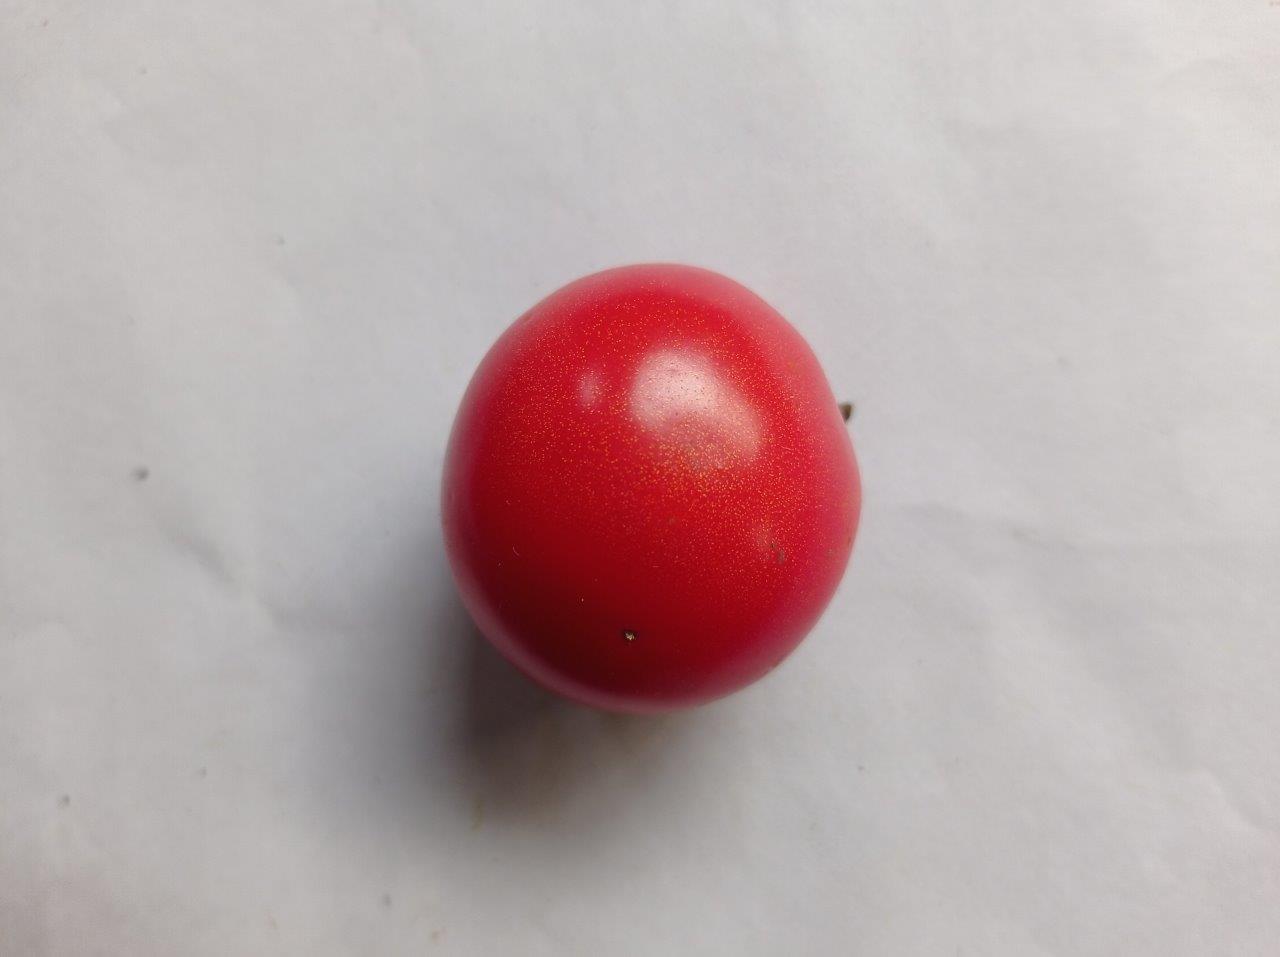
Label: Fresh